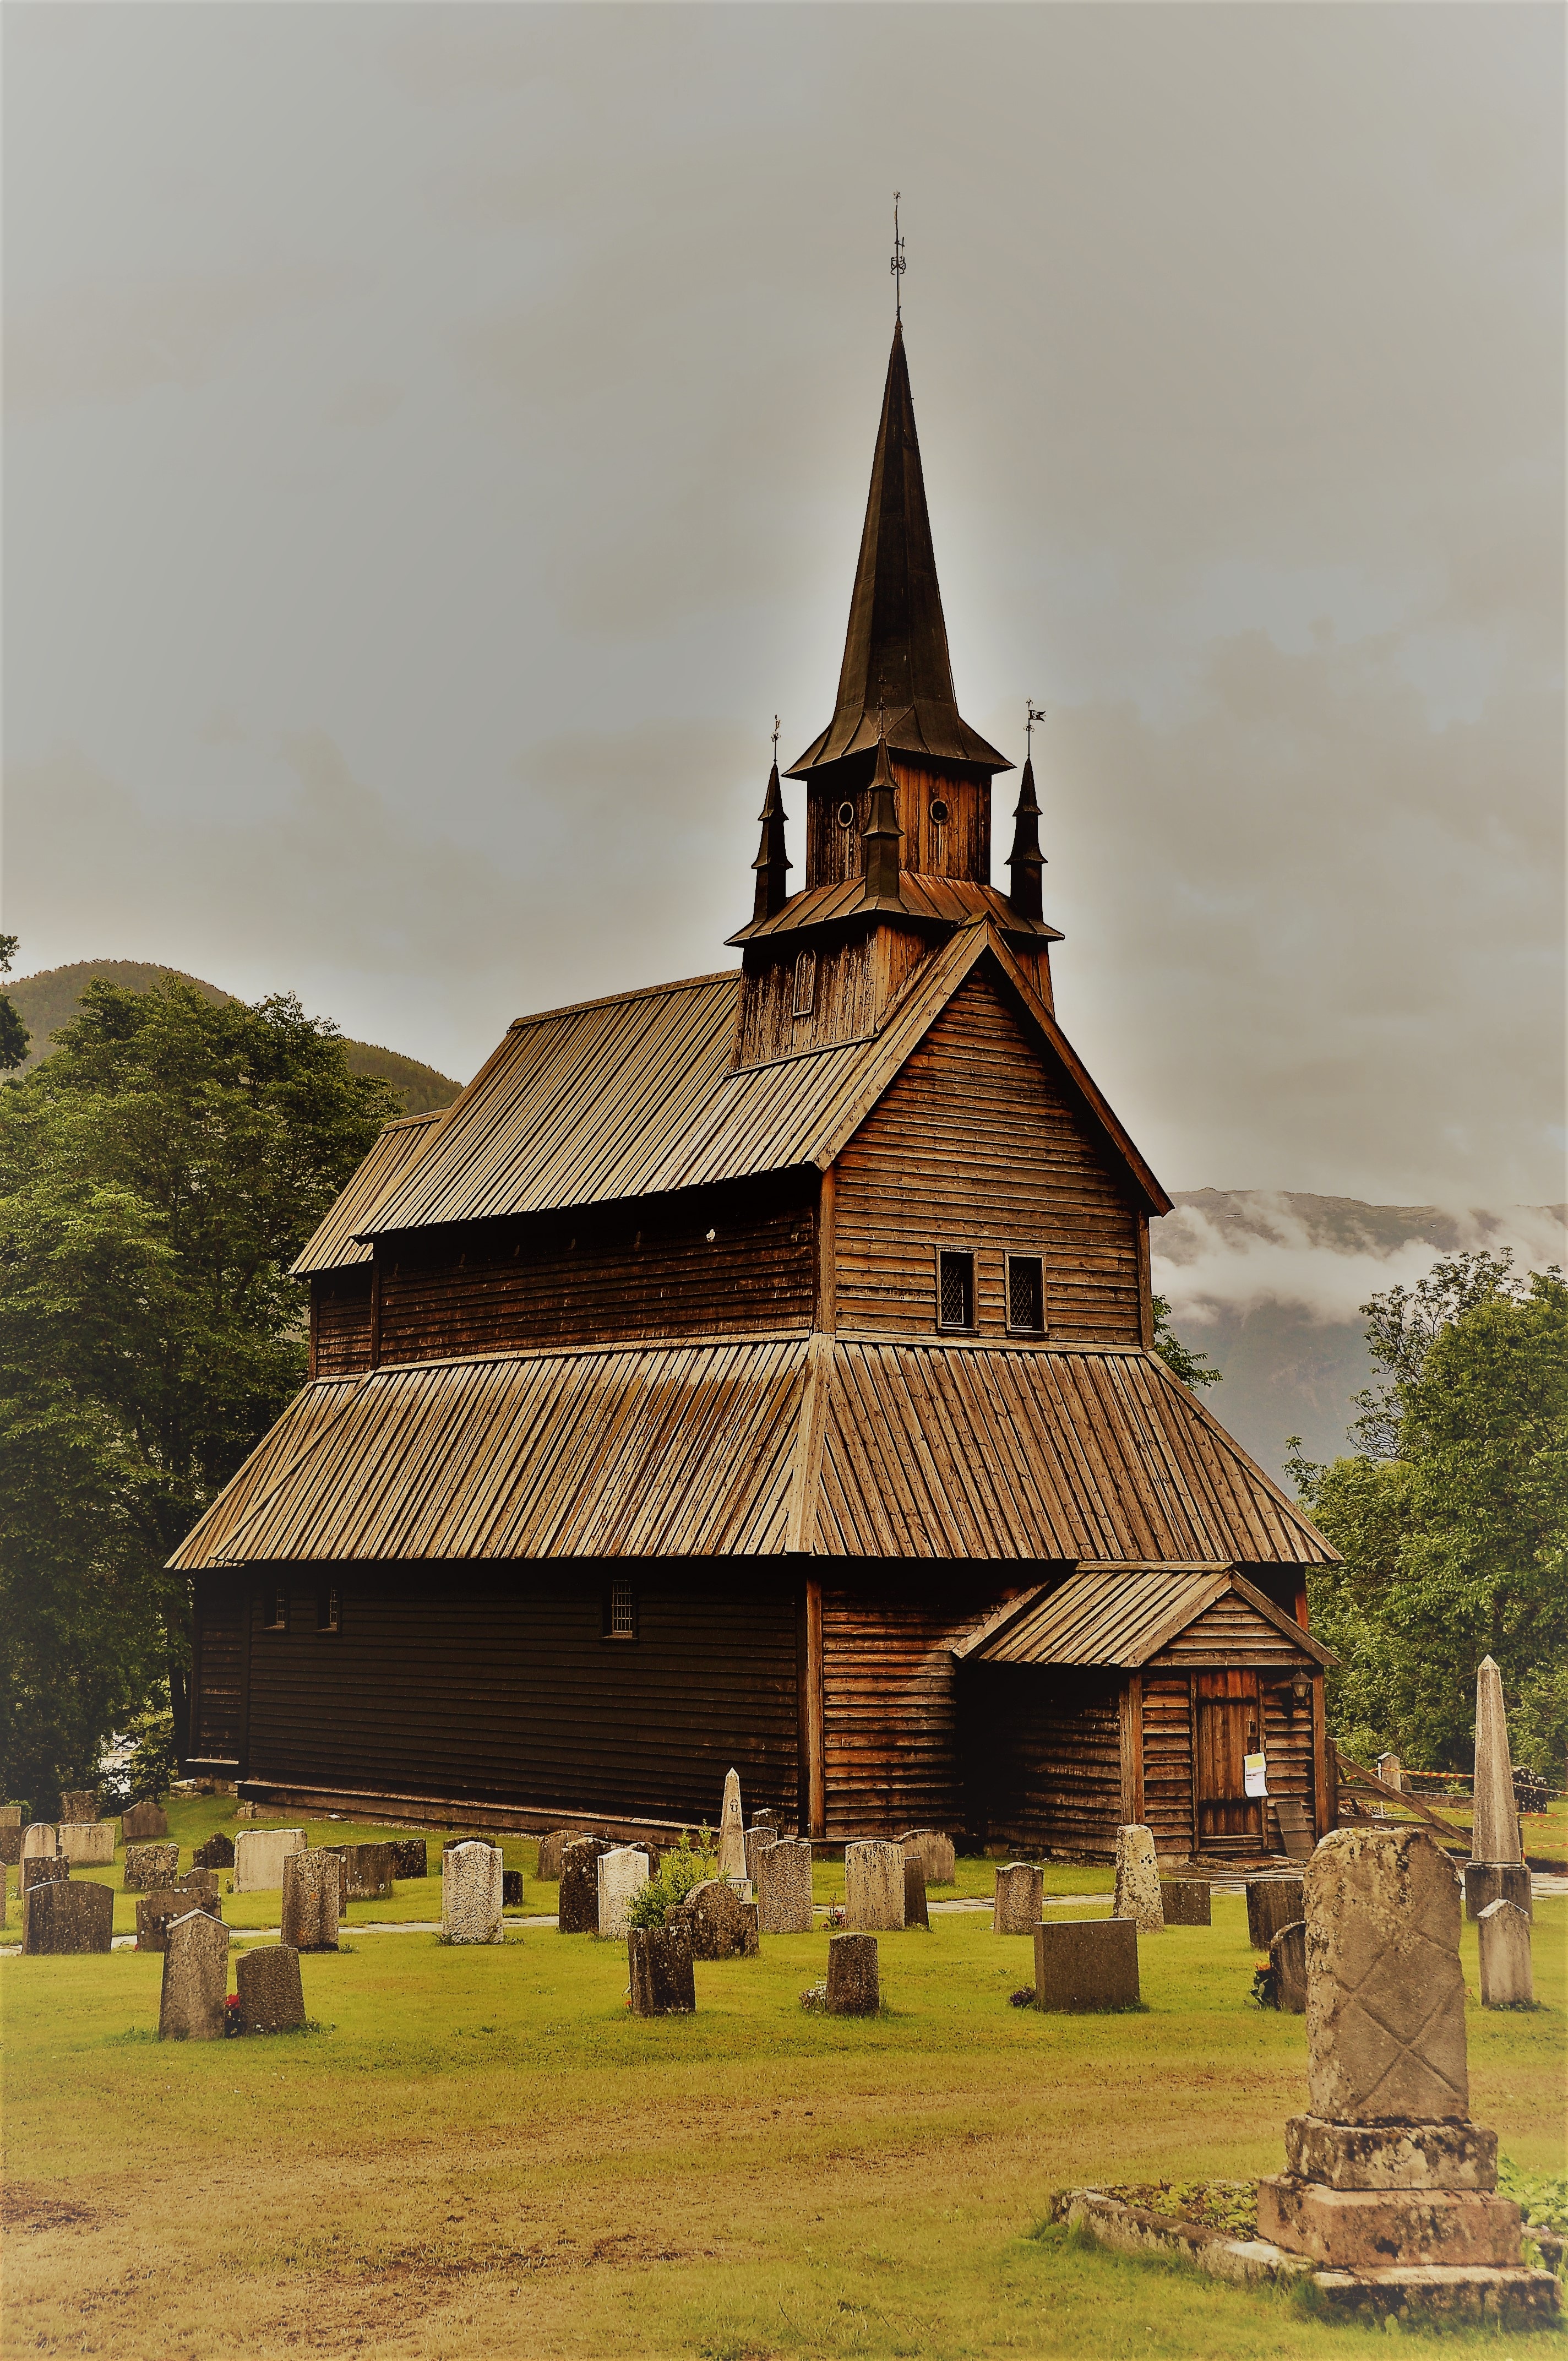
tree, grass, cloud, architecture, sky, house, roof, building, construction, facade, church, chapel, cemetery, place of worship, places of interest, medieval architecture, tourists, spire, steeple, historically, norway, stave church, wooden church, historic site, kaupanger